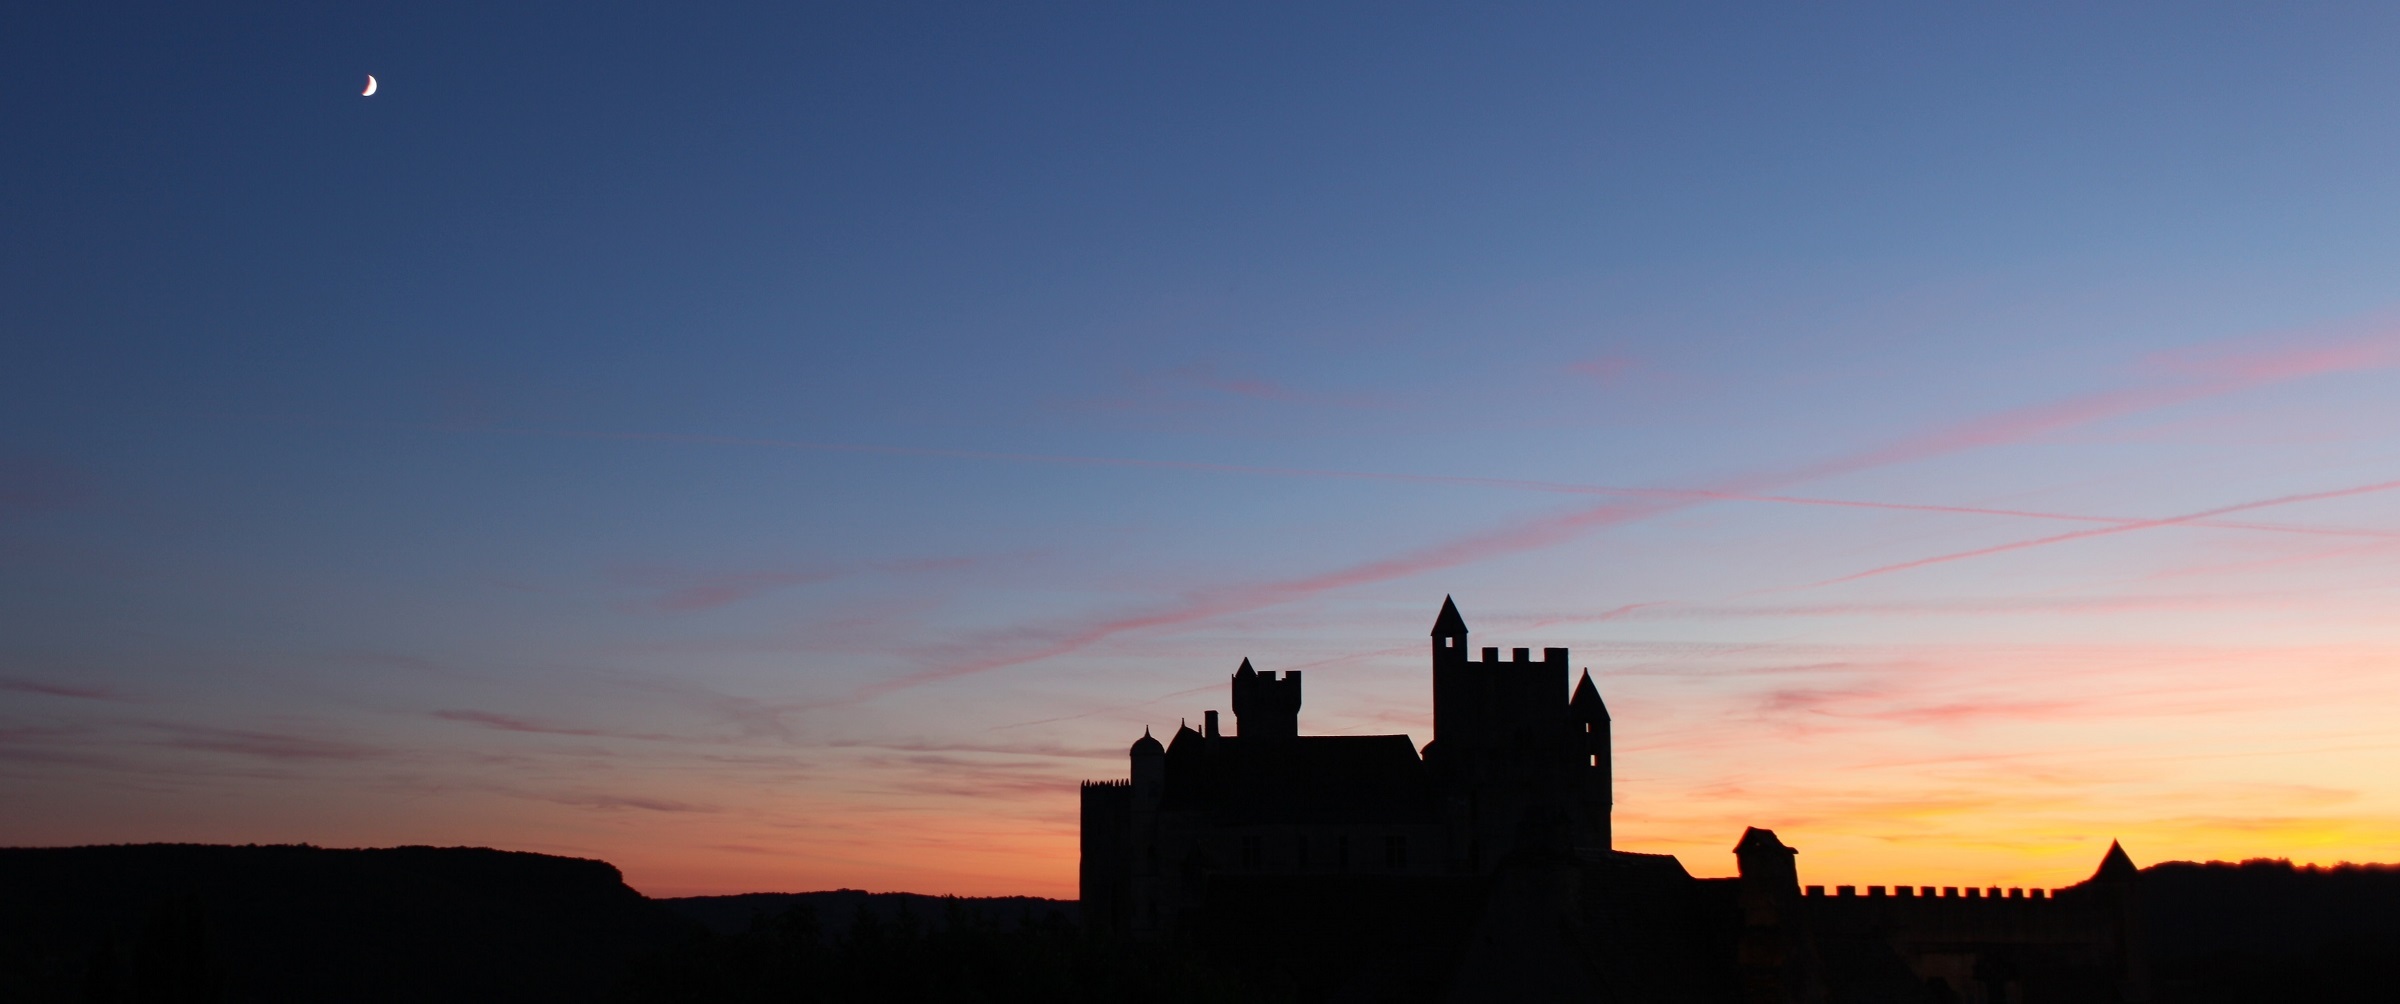
landscape, horizon, silhouette, cloud, sky, sun, sunrise, sunset, skyline, morning, dawn, atmosphere, vacation, travel, dusk, france, europe, evening, twilight, castle, historic, outdoors, fortress, dordogne, middle ages, afterglow, chateau de beynec, red sky at morning